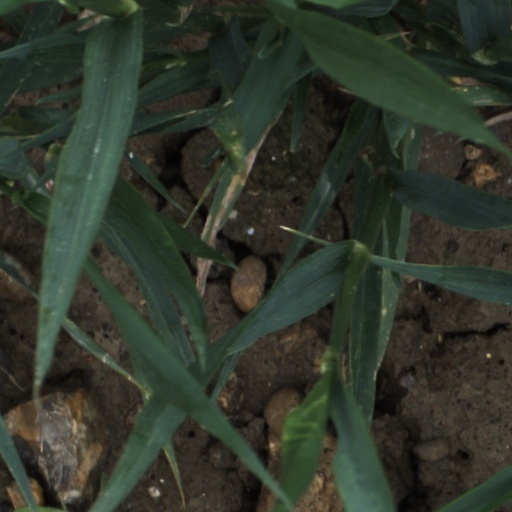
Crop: wheat